Tryon's Rat Experiment

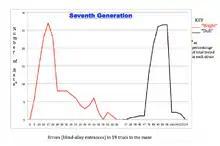
Tyron's rat chart

Prior to Robert Tryon’s study of Selective breeding in rats, concluded in 1942, many psychologists believed that environmental, rather than genetic, differences produced individual behavioral variations. Tryon sought to demonstrate that genetic traits often did, in fact, contribute to behavior. To do so, Tryon created an experiment that tested the proficiency of successive generations of rats in completing a maze. He initiated the experiment by exposing a genetically diverse group of rats to the maze, labeling those who made the fewest errors “bright”, and those with the most errors “dull”. Tryon then mated the “bright” males with “bright” females, and “dull” males with “dull” females. After their children matured, Tryon repeated the maze test with them, and again separated the “bright” and the “dull”, again breeding “bright” with “bright” and “dull” with “dull”. Tryon continued this process for seven generations, creating two distinct breeds of “bright” and “dull” rats. In order to demonstrate that behavior had little effect on the genetically selectively bred rats, and lessen the chance of error when making his conclusions, Tryon cross-fostered the rats—that is, he had a “dull” mother raise “bright” children, and vice versa. The independent variables in his experiment were the parental pairings, the choice of environment and parents for upbringing, and number of rats put through the maze. The dependent variable was the number of errors made by the rats in 19 trials of the maze.